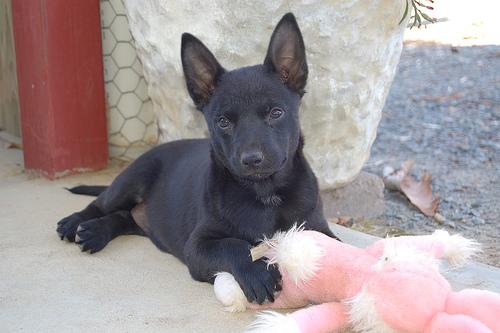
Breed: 209-n000049-kelpie